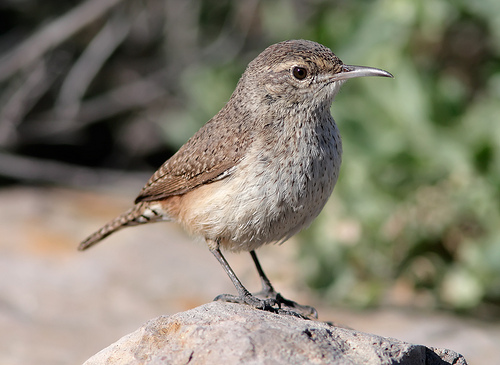
a small bird with multi colored feathers and a grey beak.
this is a small brown bird that has a somewhat long, thin pointed beak.
a small bird with brown, white and black speckled feathers covering its entire body, with a long downward pointed narrow beak.
the bird has a long grey bill that is curved and a brown eyering.
the birds has a brown side, coverts, nape and crown with some streaks of grey and black all over it.
this bird is brown with white and has a long, pointy beak.
a bird with a small, long curved beak with a grey belly and brown wings.
the bird has a curved bill, spotted belly and spotted back.
this tiny brown bird has long tarsus and a thin, sharp bill.
a small brown bird with a pointed sharp thin bill.
Species: Rock Wren